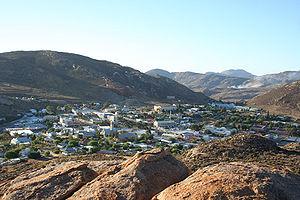
Springbok une ville du Namaqualand dans la province du Cap-Nord en Afrique du Sud.